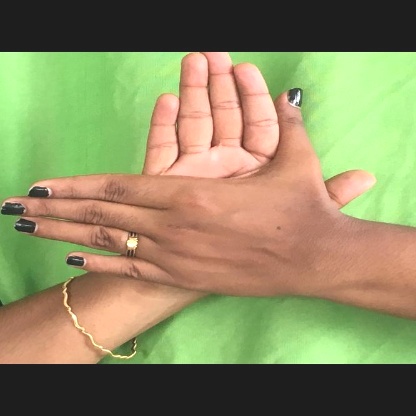
Mudra: Chakra